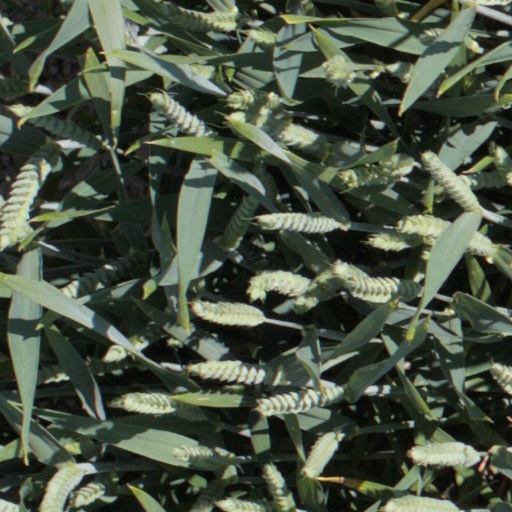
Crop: wheat